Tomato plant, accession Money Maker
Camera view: horizontal (90 deg, fisheye); turntable rotation: 30 degrees
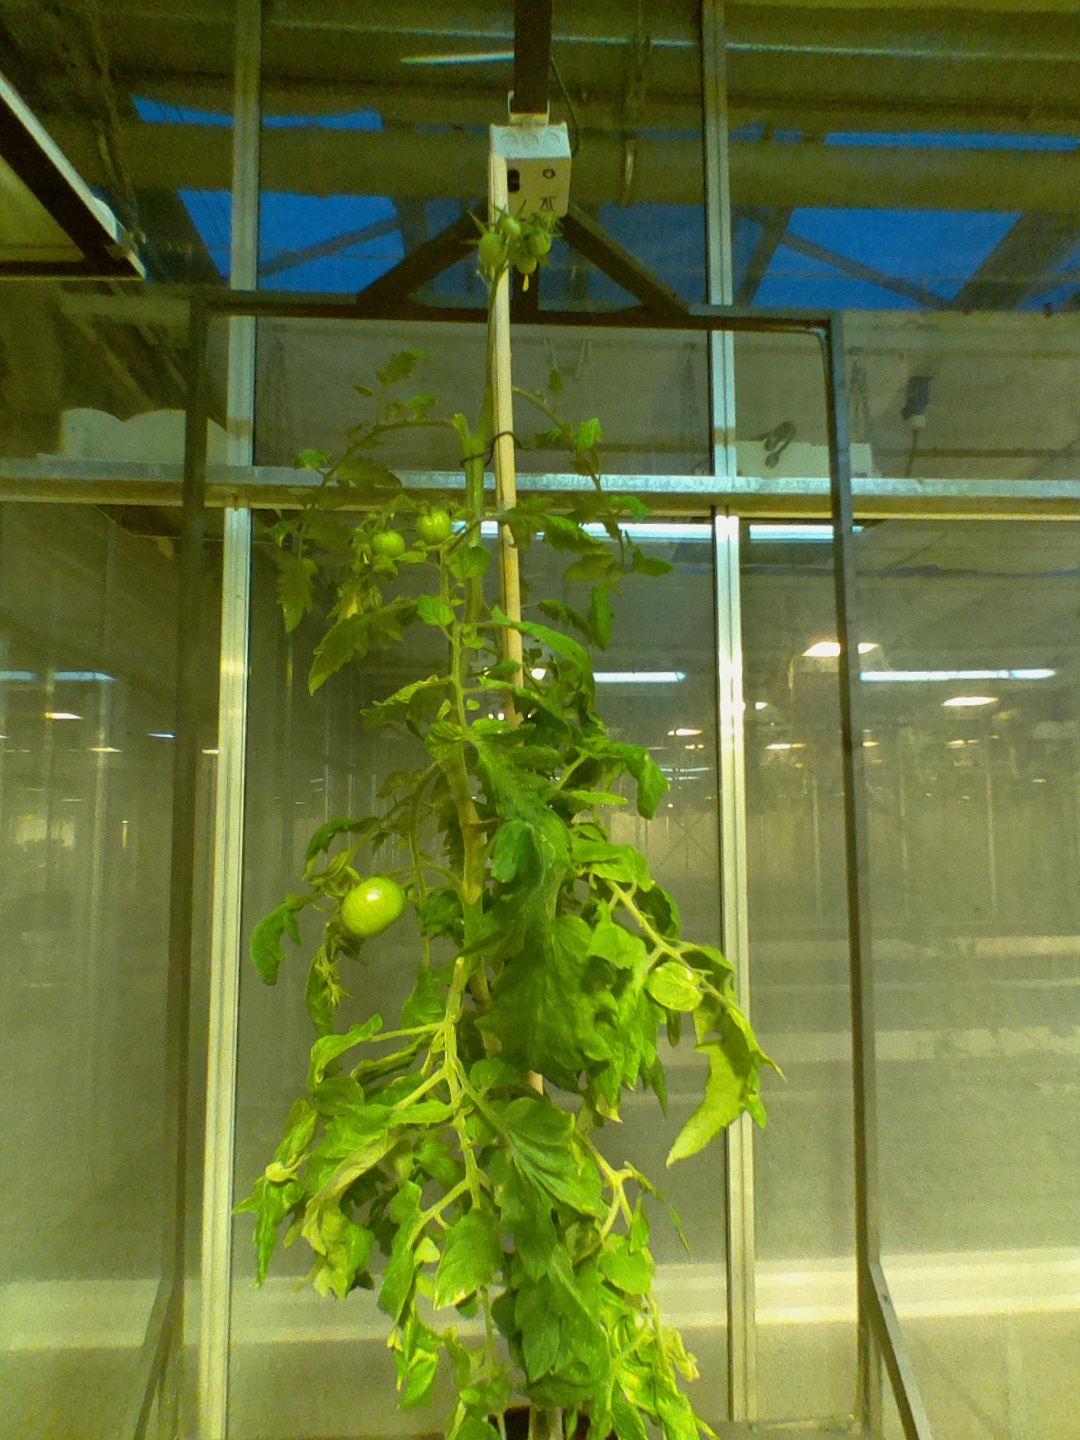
BBCH growth stage 78: 80% -90% of final fruit size